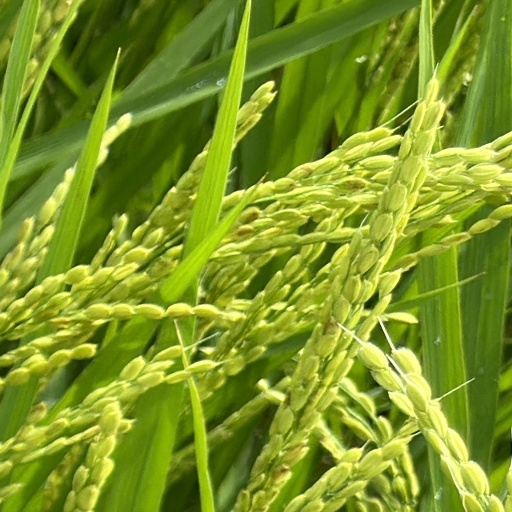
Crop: rice